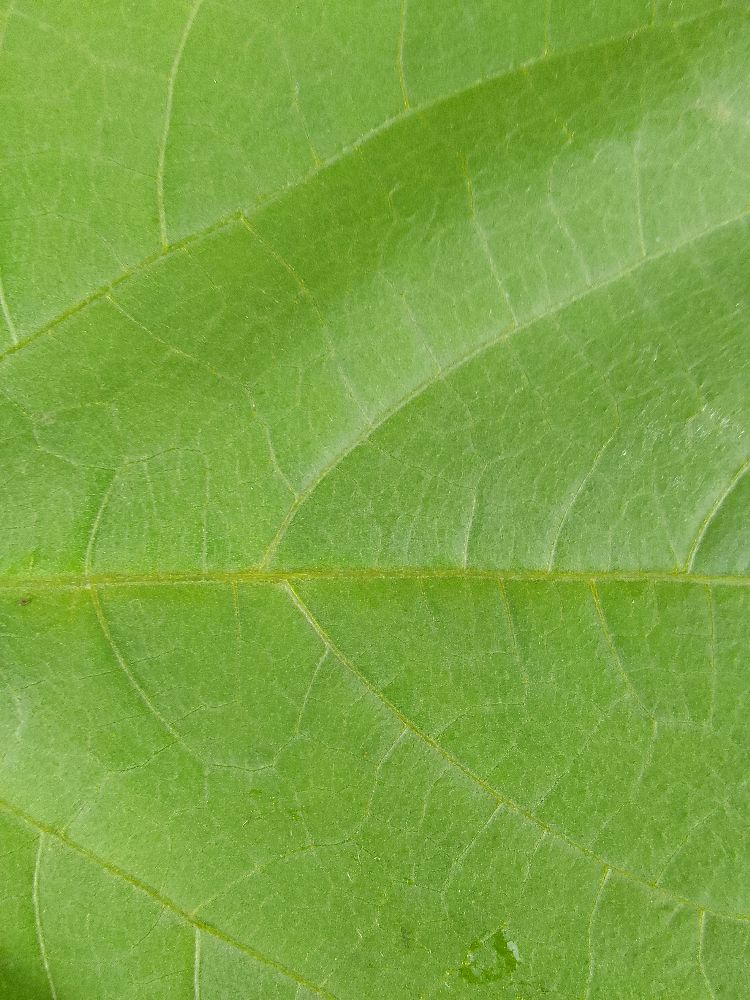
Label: healthy